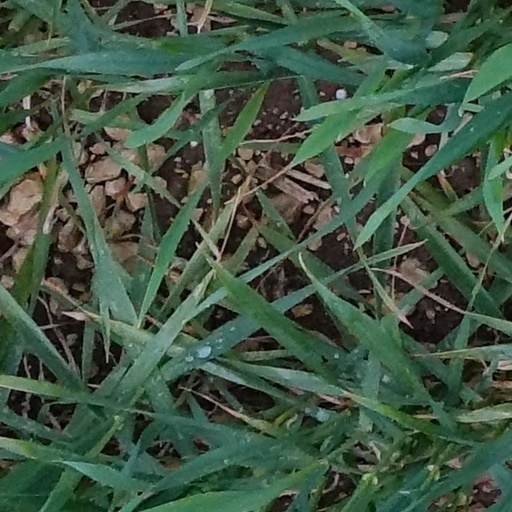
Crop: wheat